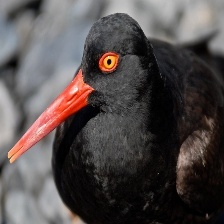
Species: AFRICAN OYSTER CATCHER
Scientific name: HAEMATOPUS MOQUINI
ImageNet parent category: oystercatcher